Beikthano

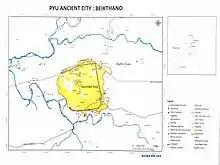
Maps of Beikthano Historical Sites

Beikthano is traditionally believed to have been founded some 2,400 years ago by Princess Pan Htwar descended from a still legendary dynasty of Tagaung in Upper Myanmar. The fall of the city is attributed to a mightier king, Duttabaung of Sri Ksetra, who sacked the city, subdued the princess, took her captive and eventually married her. In the present stage of historical research in this country the personalities characterized in the legend are beyond authentic identification. However, the existence of an ancient city called Beikthano (Vishnu City) is testified by the ruins which stand to this day and indicates that the legend may have sprung up from a nucleus of true facts.